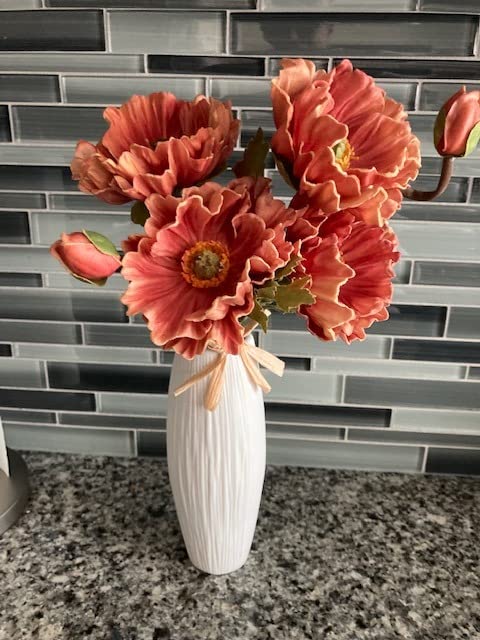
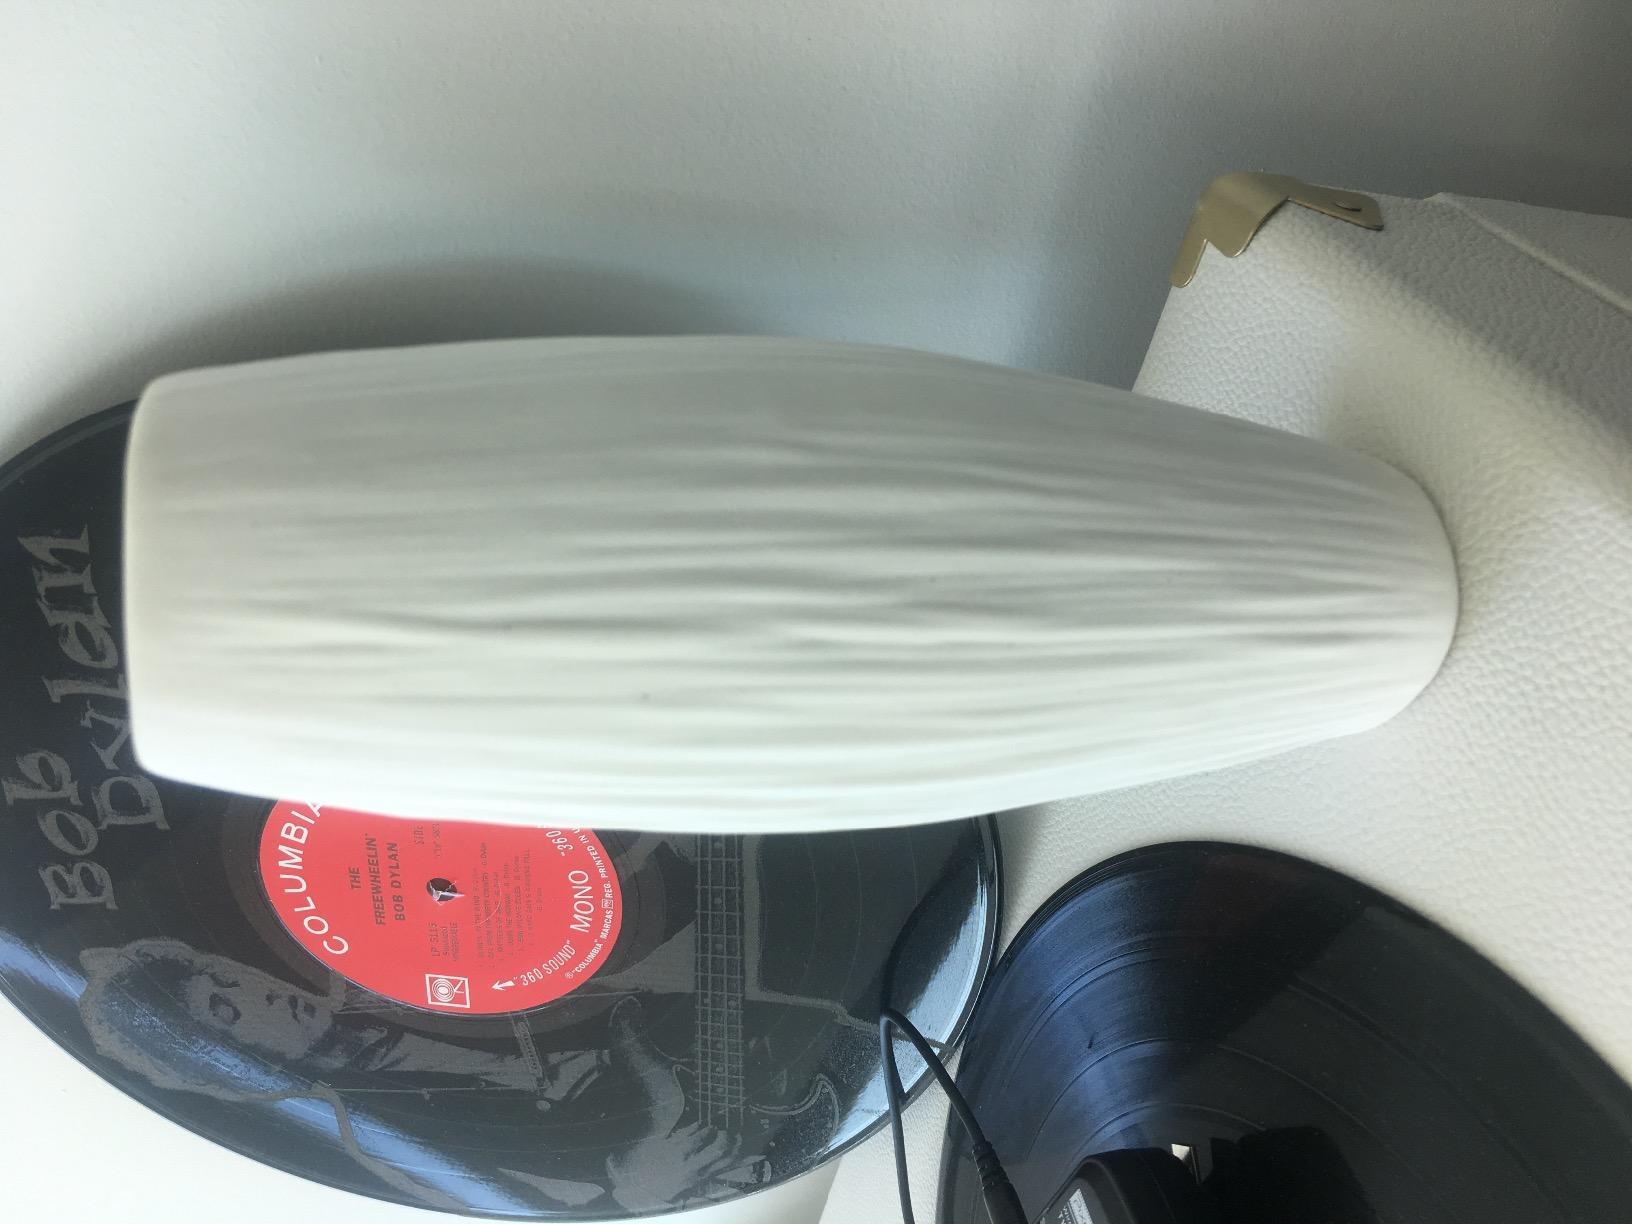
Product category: vase
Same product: yes